Social degeneration

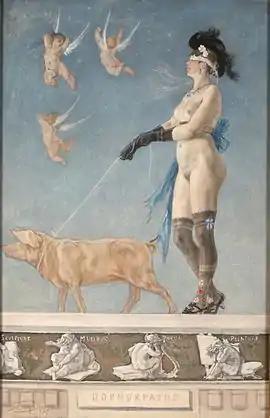
"Pornocrates" by Félicien Rops (1878)

Towards the close of the 19th century, in the fin-de-siècle period, something of an obsession with decline, descent and degeneration invaded the European creative imagination, partly fuelled by widespread misconceptions of Darwinian evolutionary theory. Among the main examples are the symbolist literary work of Charles Baudelaire, the Rougon-Macquart novels of Émile Zola, Robert Louis Stevenson's "Strange Case of Dr Jekyll and Mr Hyde"—published in the same year (1886) as Richard von Krafft-Ebing's "Psychopathia Sexualis"—and, subsequently, Oscar Wilde's only novel (containing his aesthetic manifesto) "The Picture of Dorian Gray" (1891). In "Tess of the d'Urbervilles" (1891), Thomas Hardy explores the destructive consequences of a family myth of noble ancestry. Norwegian dramatist Henrik Ibsen showed a sensitivity to degenerationist thinking in his theatrical presentations of Scandinavian domestic crises. Arthur Machen's "The Great God Pan" (1890/1894), with its emphasis on the horrors of psychosurgery, is frequently cited as an essay on degeneration. A scientific twist was added by H. G. Wells in "The Time Machine" (1895) in which Wells prophesied the splitting of the human race into variously degenerate forms, and again in his "The Island of Doctor Moreau" (1896) wherein forcibly mutated animal-human hybrids keep reverting to their earlier forms. Joseph Conrad alludes to degeneration theory in his treatment of political radicalism in the 1907 novel "The Secret Agent".